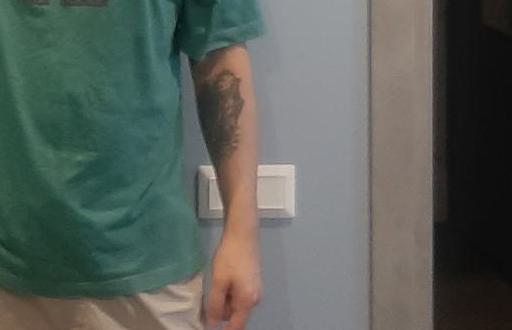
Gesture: no_gesture